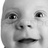
Emotion: happy